Chicago Fire FC

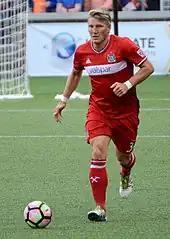
Bastian Schweinsteiger played for Chicago from 2017 to 2019

On November 18, 2015, Rodriguez made his first moves as GM, firing most of Yallop's remaining technical staff, including goalkeeping coach Aron Hyde, fitness coach Adrian Lamb and Director of Scouting Trevor James. Rodriguez also parted ways with the club's long-time Director of First Team Operations Ron Stern, Equipment Manager Charles Raycroft and Assistant Equipment Manager Allan Araujo. On November 24, 2015, the club announced that Veljko Paunovic, former coach of the Serbian U-20 side that won the 2015 FIFA U-20 World Cup, had been named the new head coach of the Chicago Fire. On January 5, 2016, technical director Brian Bliss also departed the Fire to join Sporting Kansas City as Director of Player Personnel, completing the total overhaul of the technical staff.